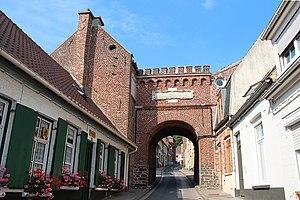
Côté sud de la Porte d’Aire à Cassel et rue d’Aire à Cassel (département du Nord, France).